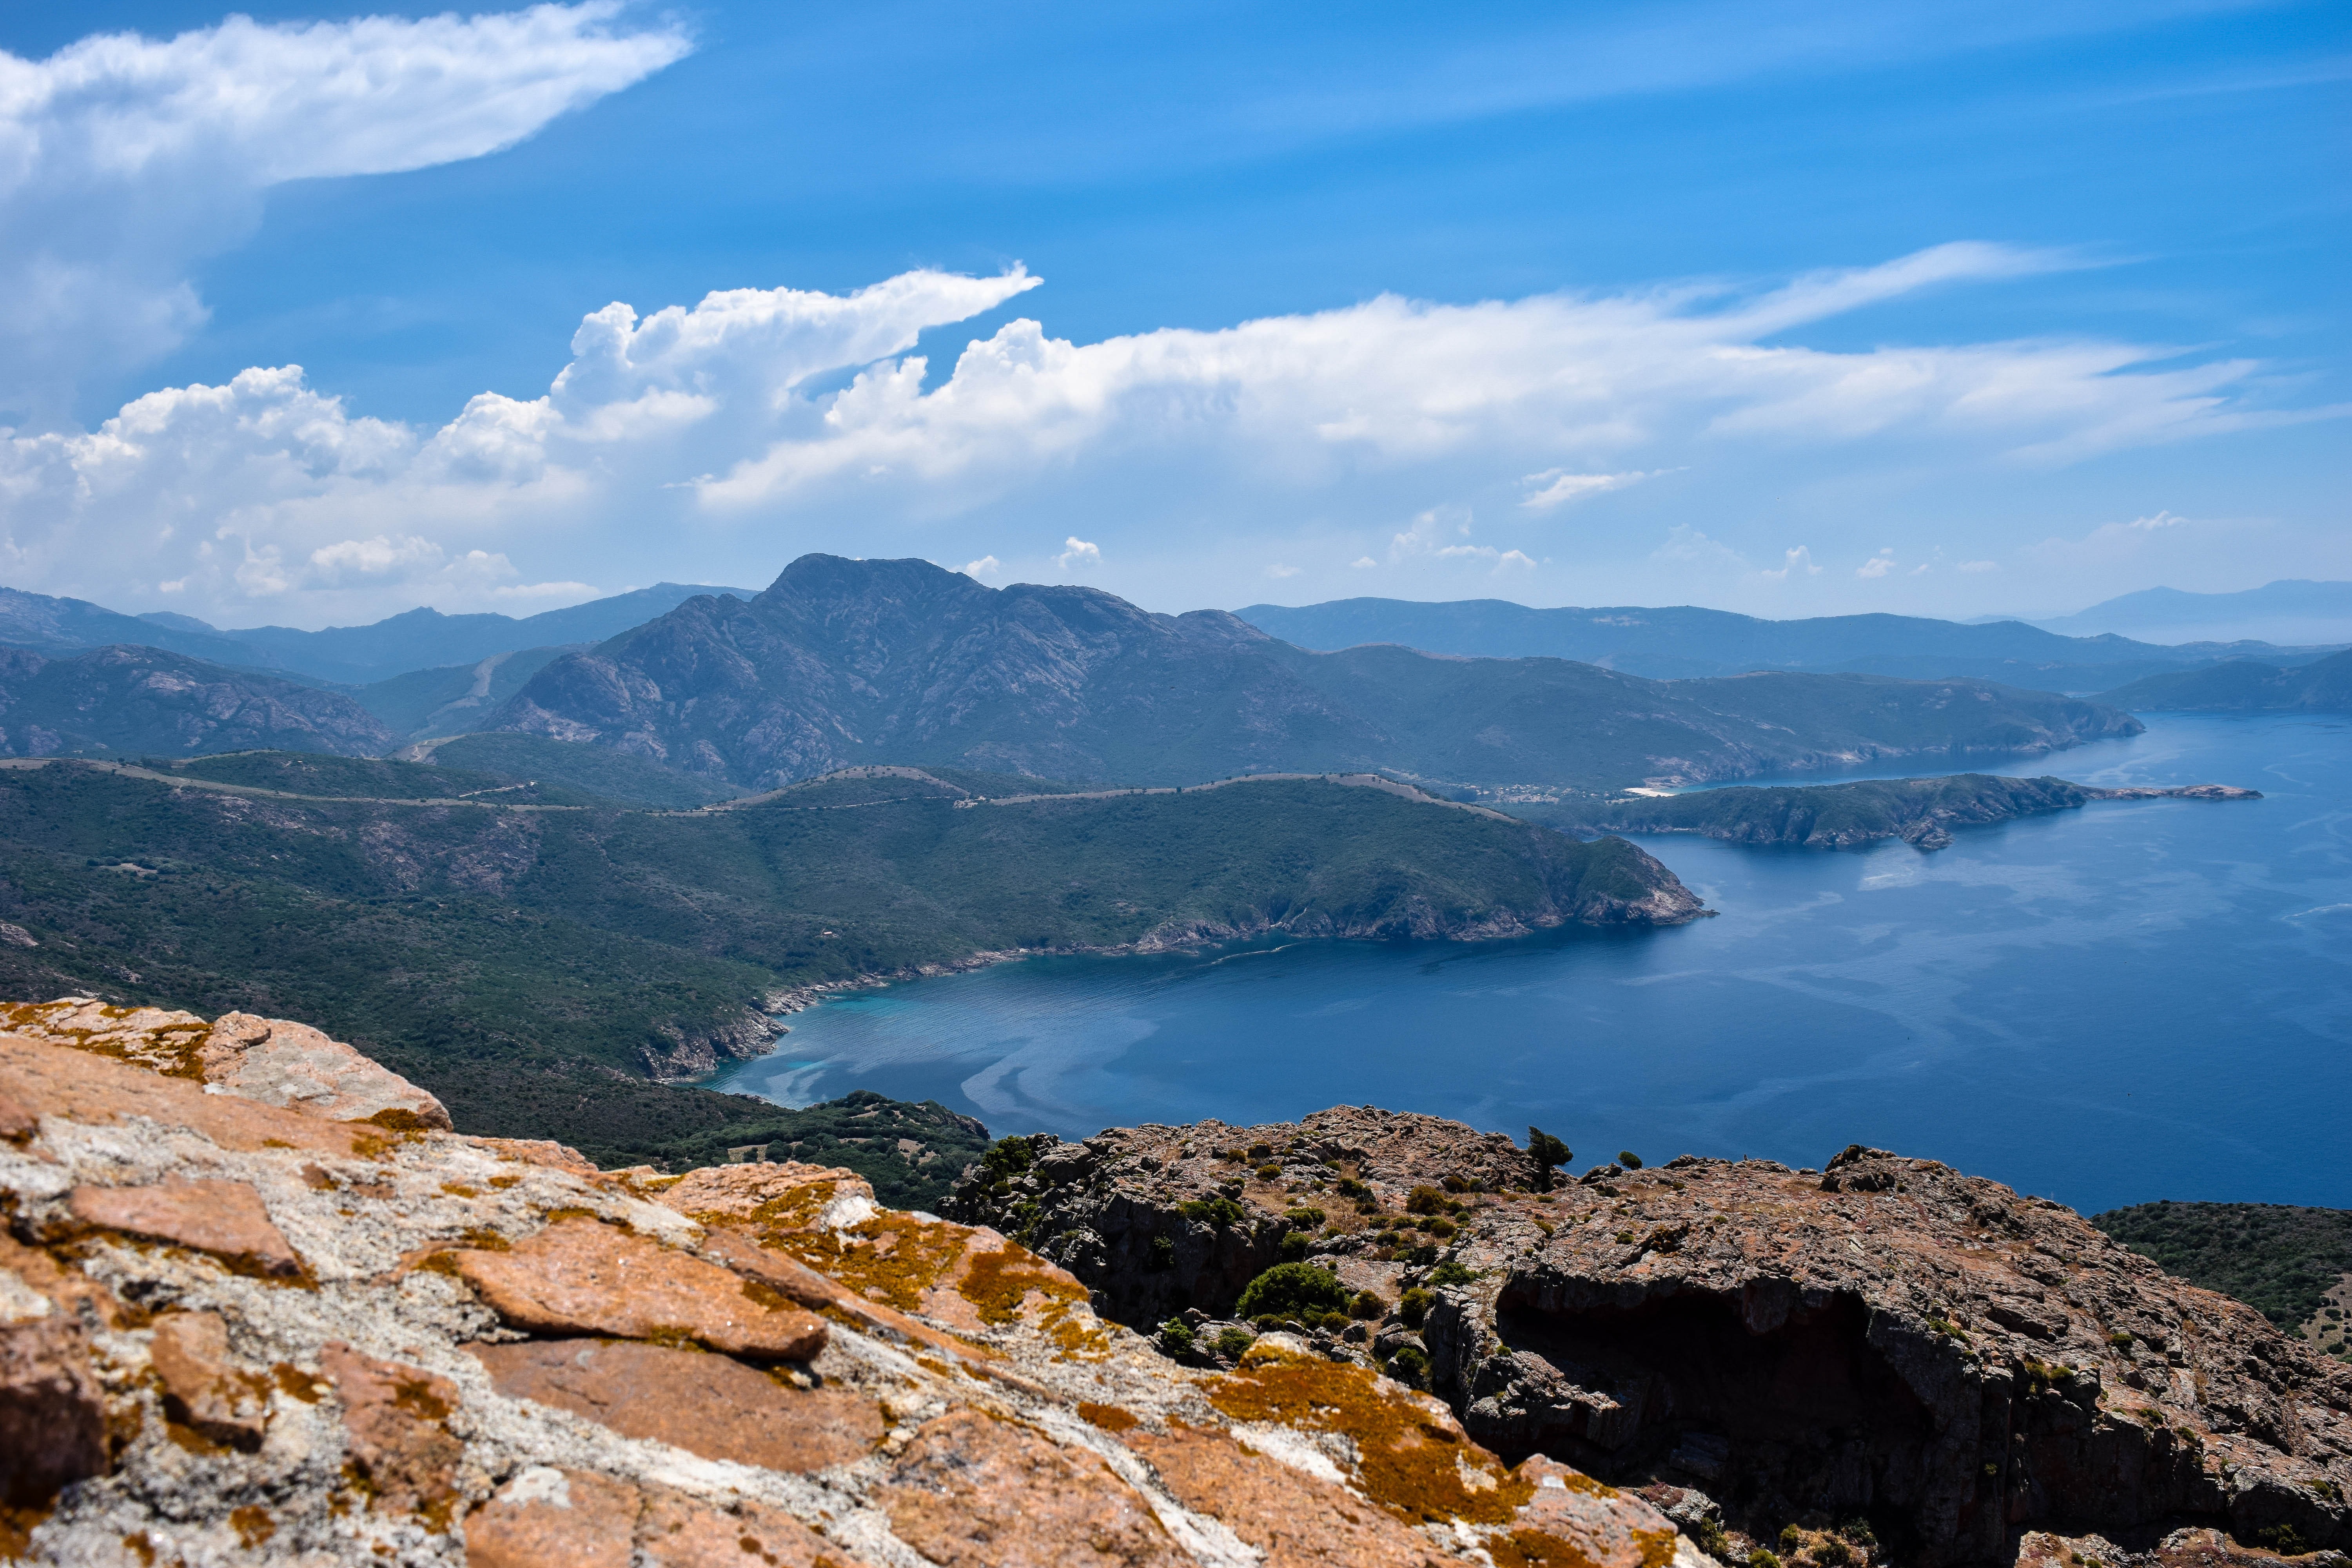
landscape, sea, coast, nature, rock, wilderness, walking, mountain, cloud, lake, adventure, mountain range, travel, cliff, france, mediterranean, reservoir, ridge, majestic, body of water, mountains, alps, plateau, corsica, fell, loch, crater lake, imposing, landform, geographical feature, mountainous landforms